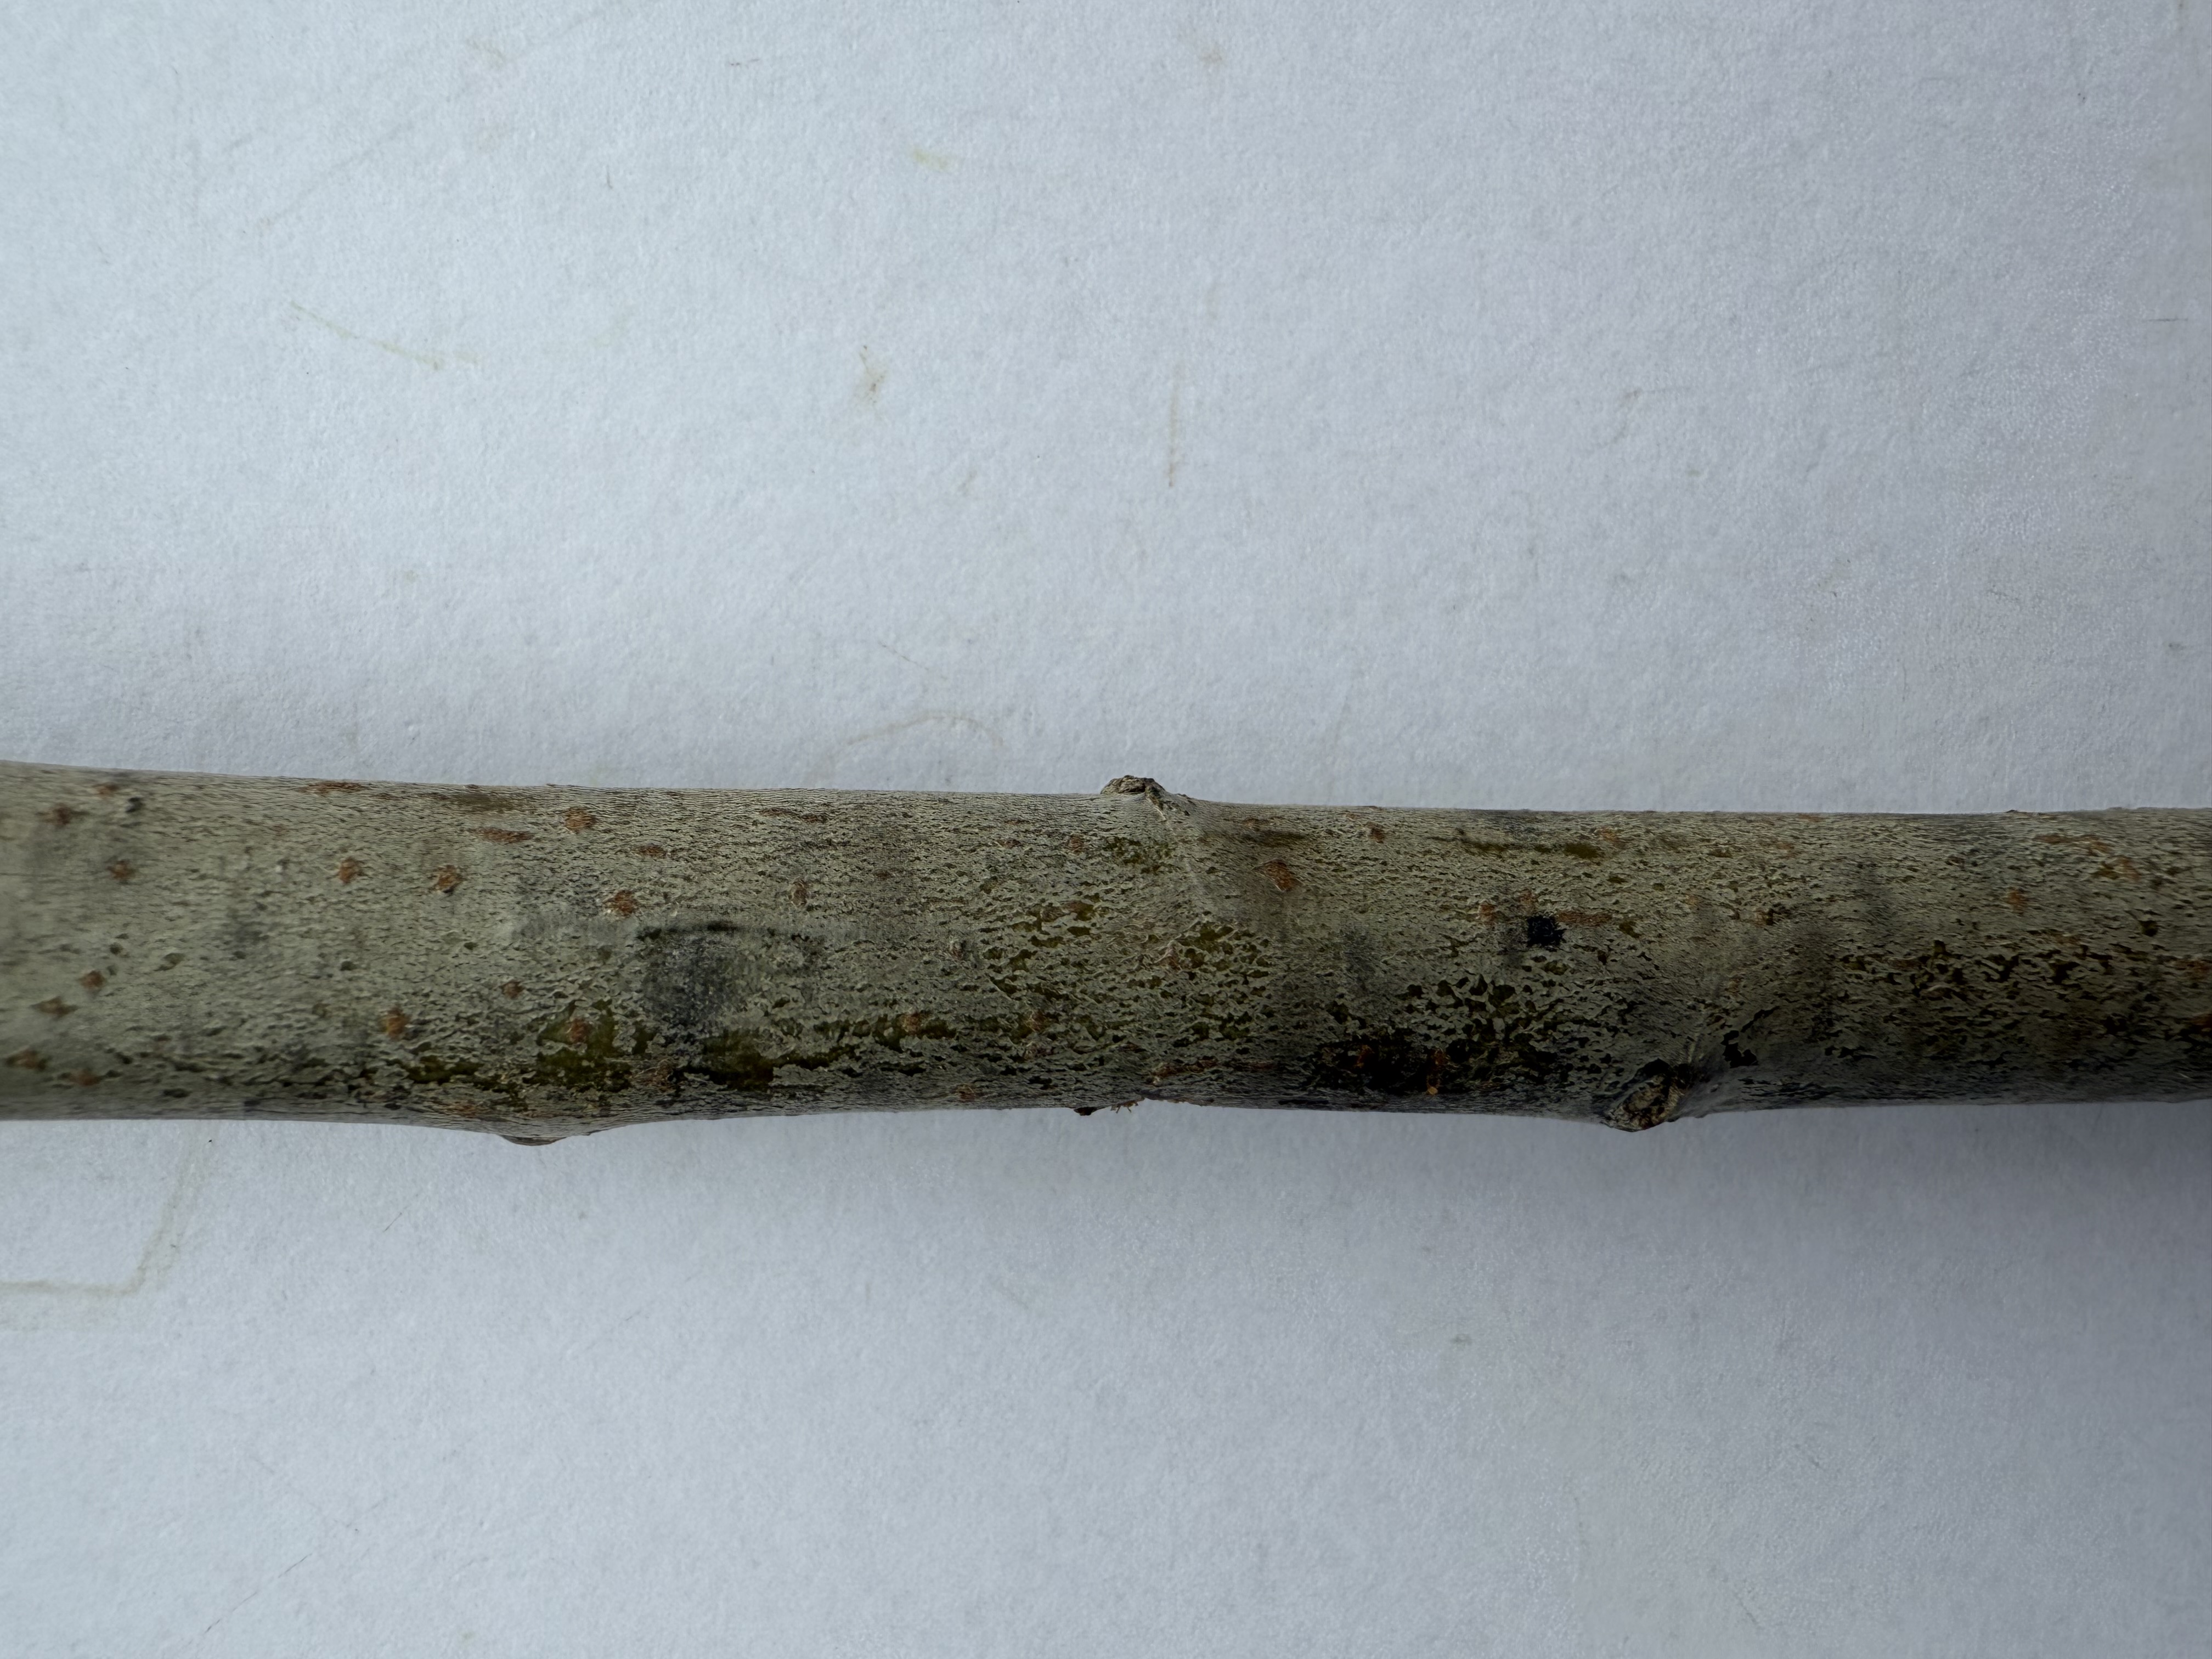
Variety: Santa Maria Pear